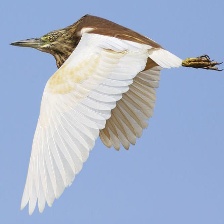
Species: SQUACCO HERON
Scientific name: ARDEOLA RALLOIDES
ImageNet parent category: little_blue_heron